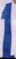
Number: 1